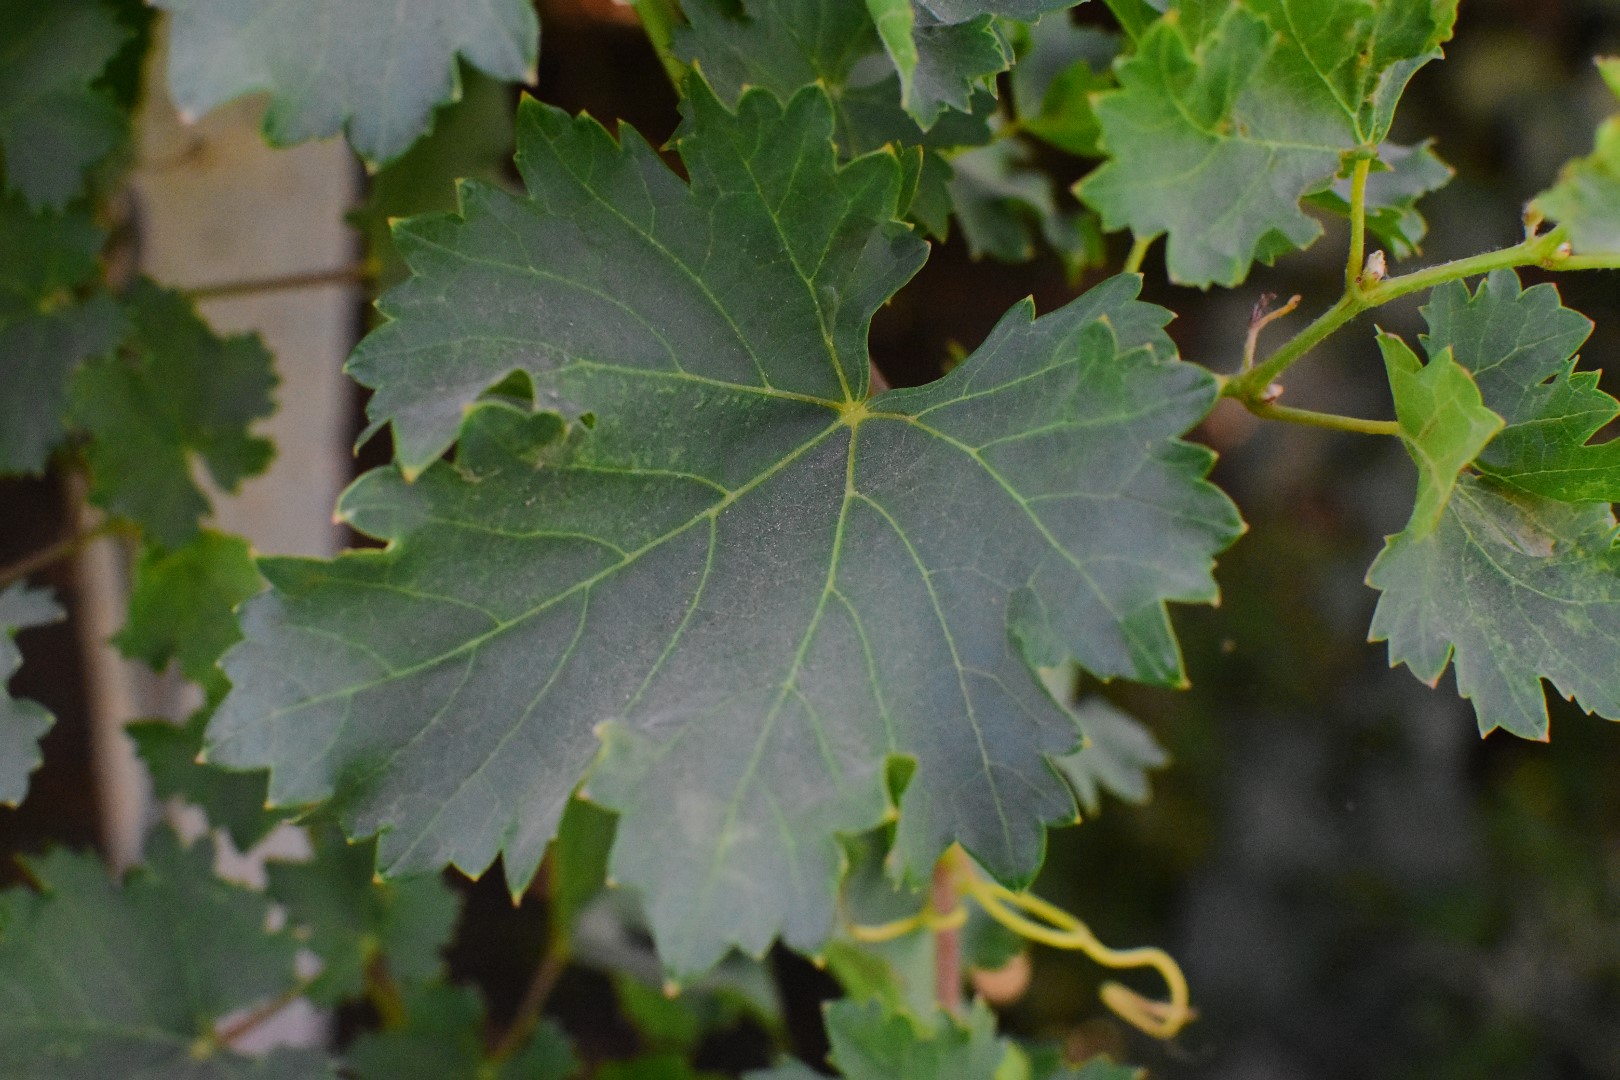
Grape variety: Deas Al-Annz